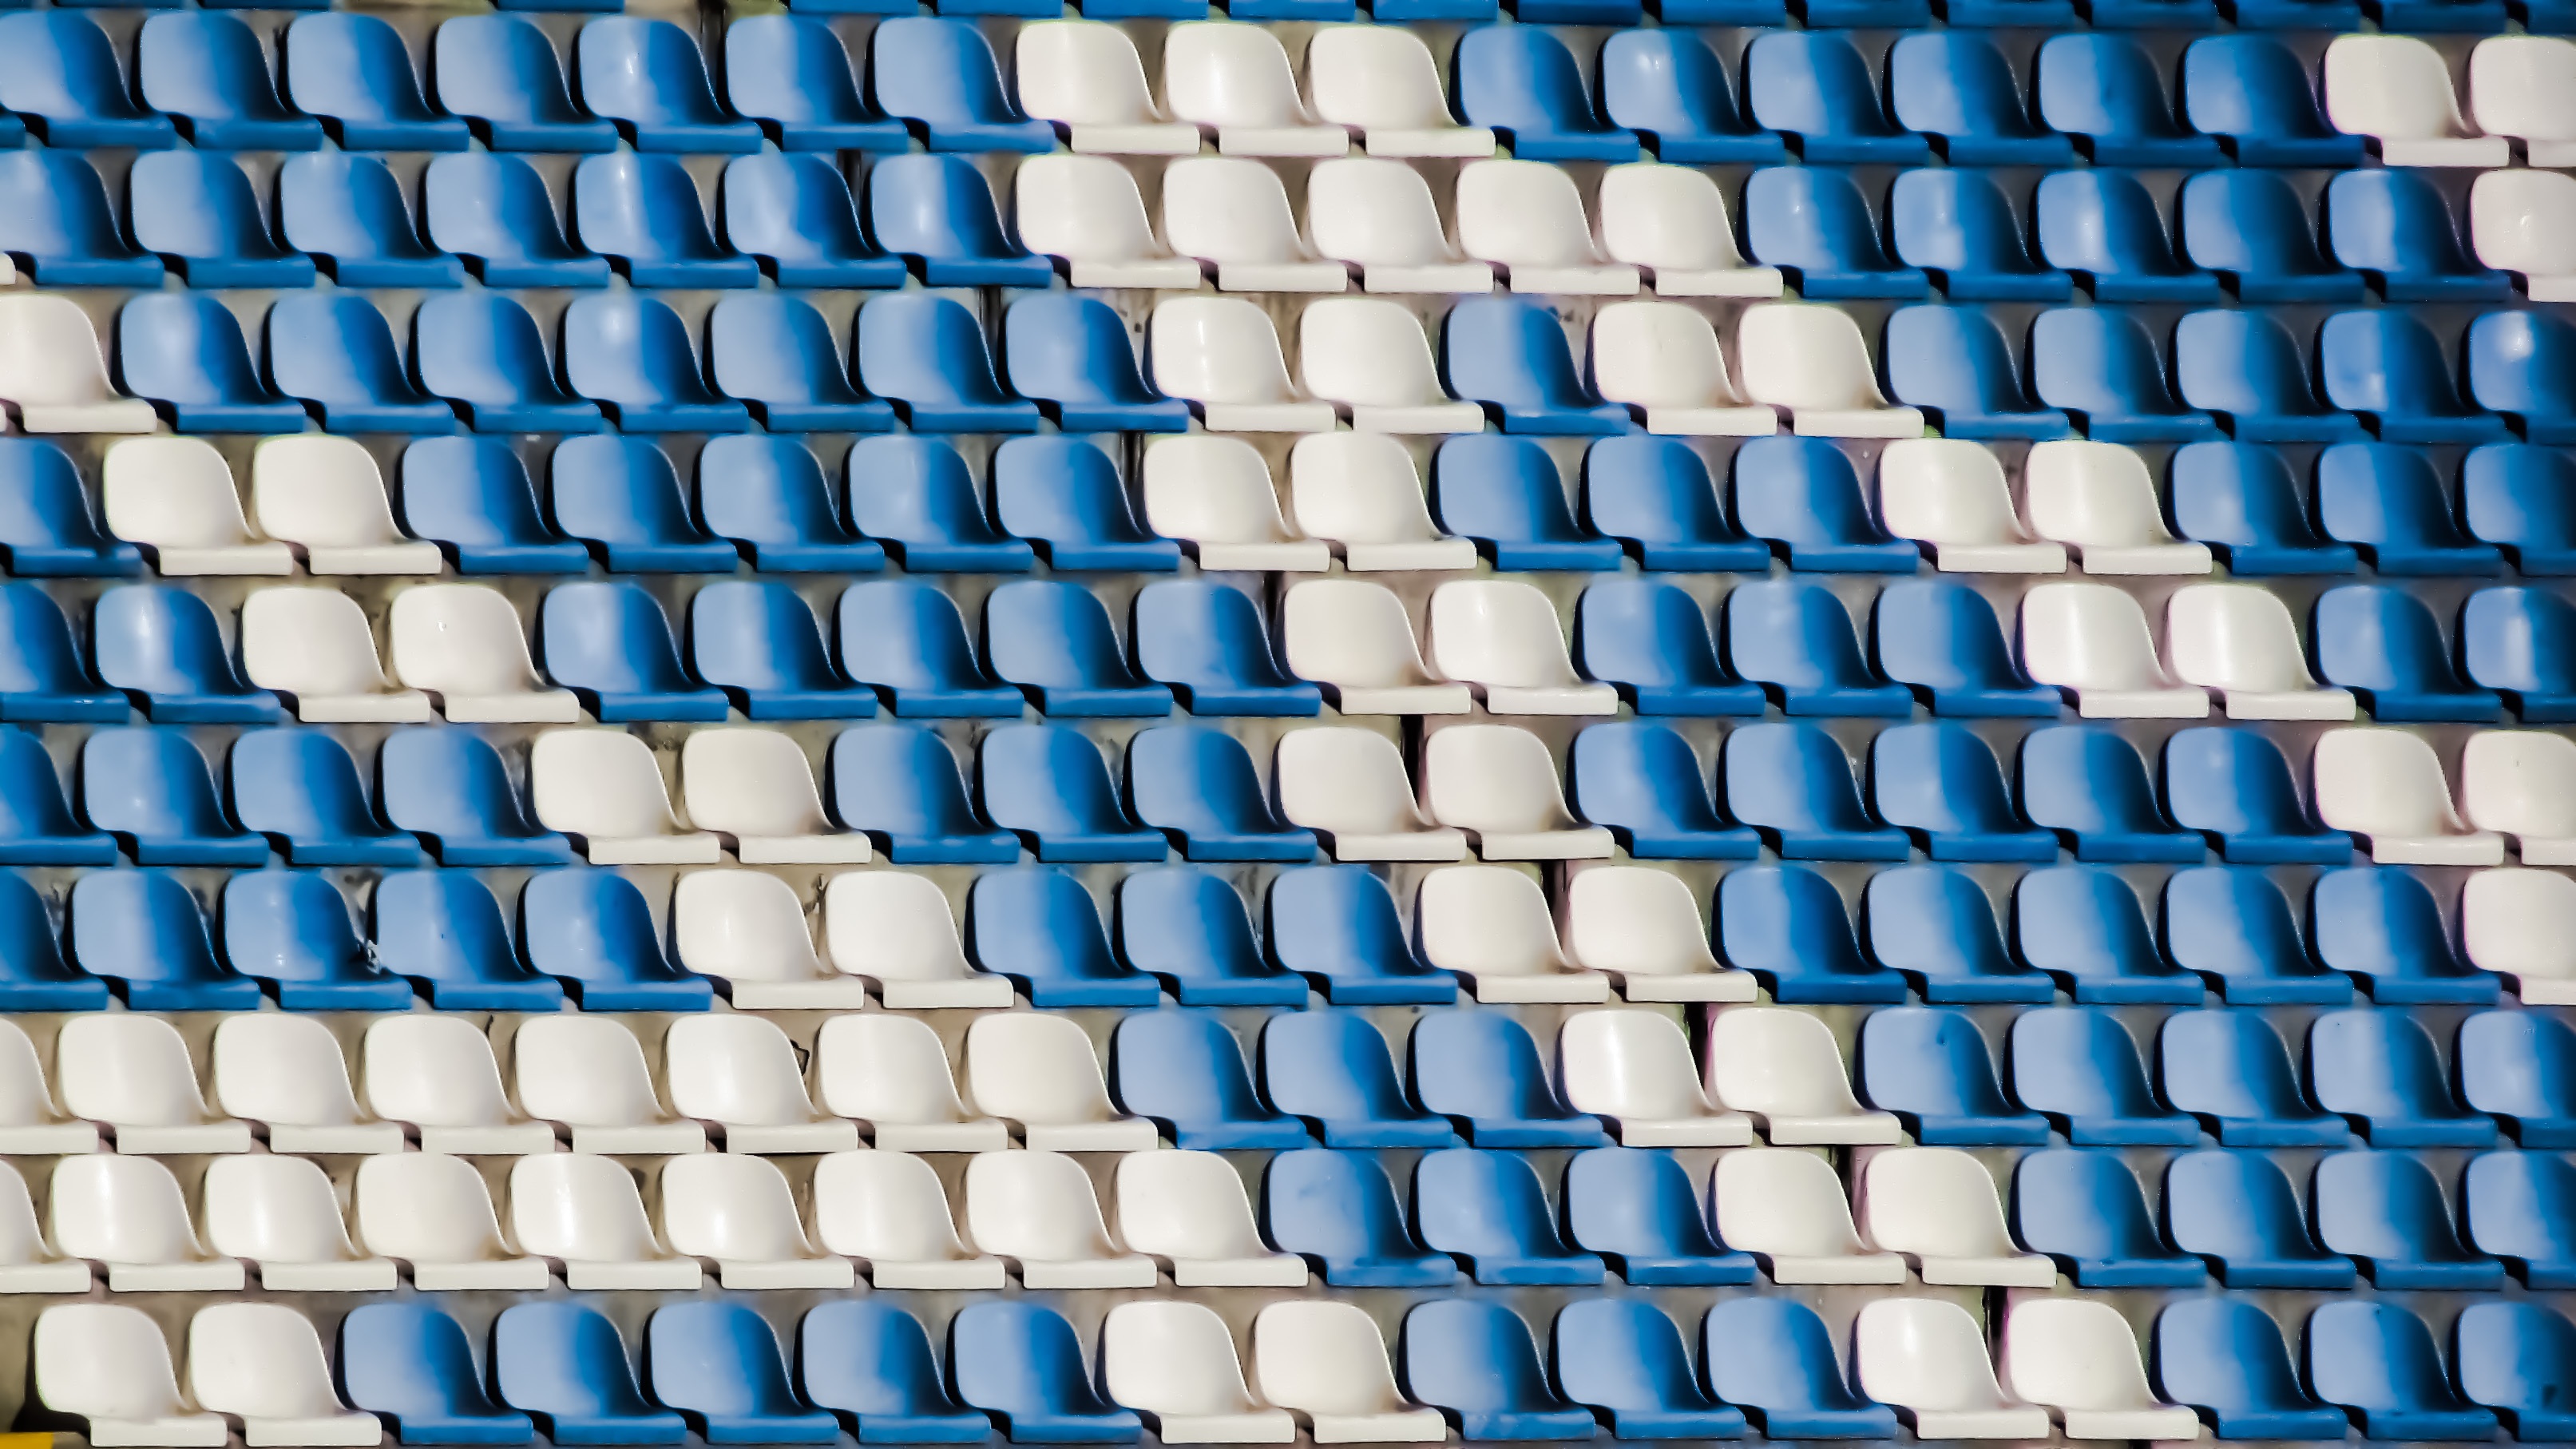
architecture, structure, plastic, chair, floor, seating, roof, wall, ceiling, line, facade, tile, blue, empty, football, brick, stadium, art, stand, net, mosaic, seats, cyprus, paralimni, flooring, daylighting, window covering